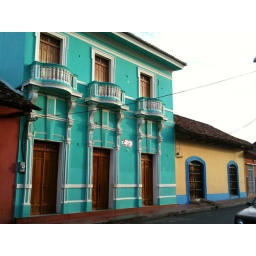
Another colorful house in Granada